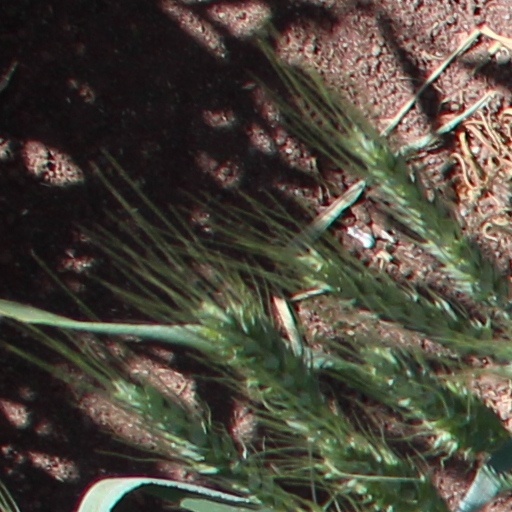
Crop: wheat